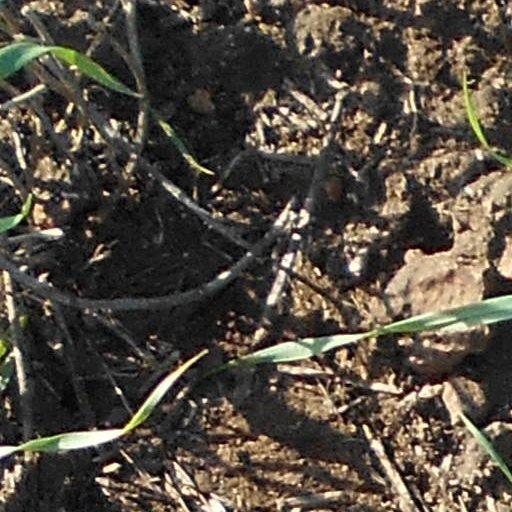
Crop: wheat